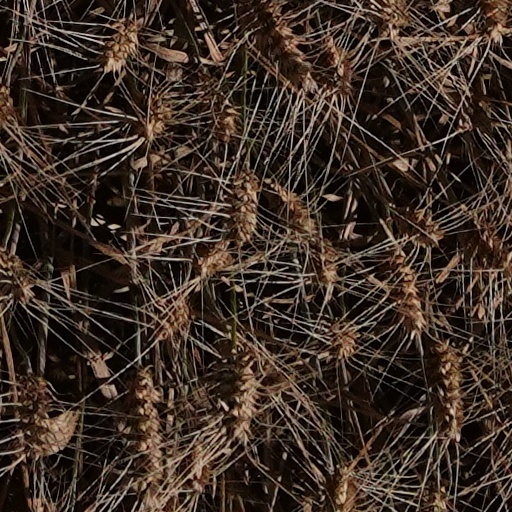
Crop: wheat